Border control

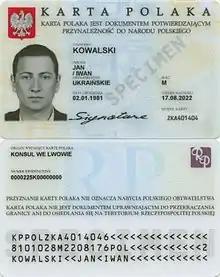
"Karta Polaka" – specimen document

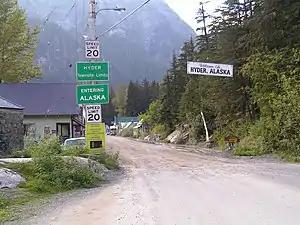
Hyder, Alaska, has no border controls for travellers entering from Canada, and travellers flying between Hyder and other Alaskan cities by seaplane undergo internal border control.

As a result of the partition of the Korean peninsula by America and the Soviet Union after World War II, and exacerbated by the subsequent Korean War, there is a Demilitarised Zone (DMZ) spanning the "de facto" border between North and South Korea. The DMZ follows the effective boundaries as of the end of the Korean War in 1953. Similarly to the Frontier Closed Area in Hong Kong, this zone and the defence apparatus that exists on both sides of the border serve to curtail unauthorised passage between the two sides. In South Korea, there is an additional fenced-off area between the Civilian Control Line (CCL) and the start of the Demilitarized Zone. The CCL is a line that designates an additional buffer zone to the Demilitarized Zone within a distance of from the Southern Limit Line of the Demilitarized Zone. Its purpose is to limit and control the entrance of civilians into the area in order to protect and maintain the security of military facilities and operations near the Demilitarized Zone. The commander of the 8th US Army ordered the creation of the CCL and it was activated and first became effective in February 1954. The buffer zone that falls south of the Southern Limit Line is called the Civilian Control Zone. Barbed wire fences and manned military guard posts mark the CCLe. South Korean soldiers typically accompany tourist buses and cars travelling north of the CCL as armed guards to monitor the civilians as well as to protect them from North Korean intruders. Most of the tourist and media photos of the "Demilitarised Zone fence" are actually photos of the CCL fence. The actual Demilitarised Zone fence on the Southern Limit Line is completely off-limits to everybody except soldiers and it is illegal to take pictures of the Demilitarized Zone fence.